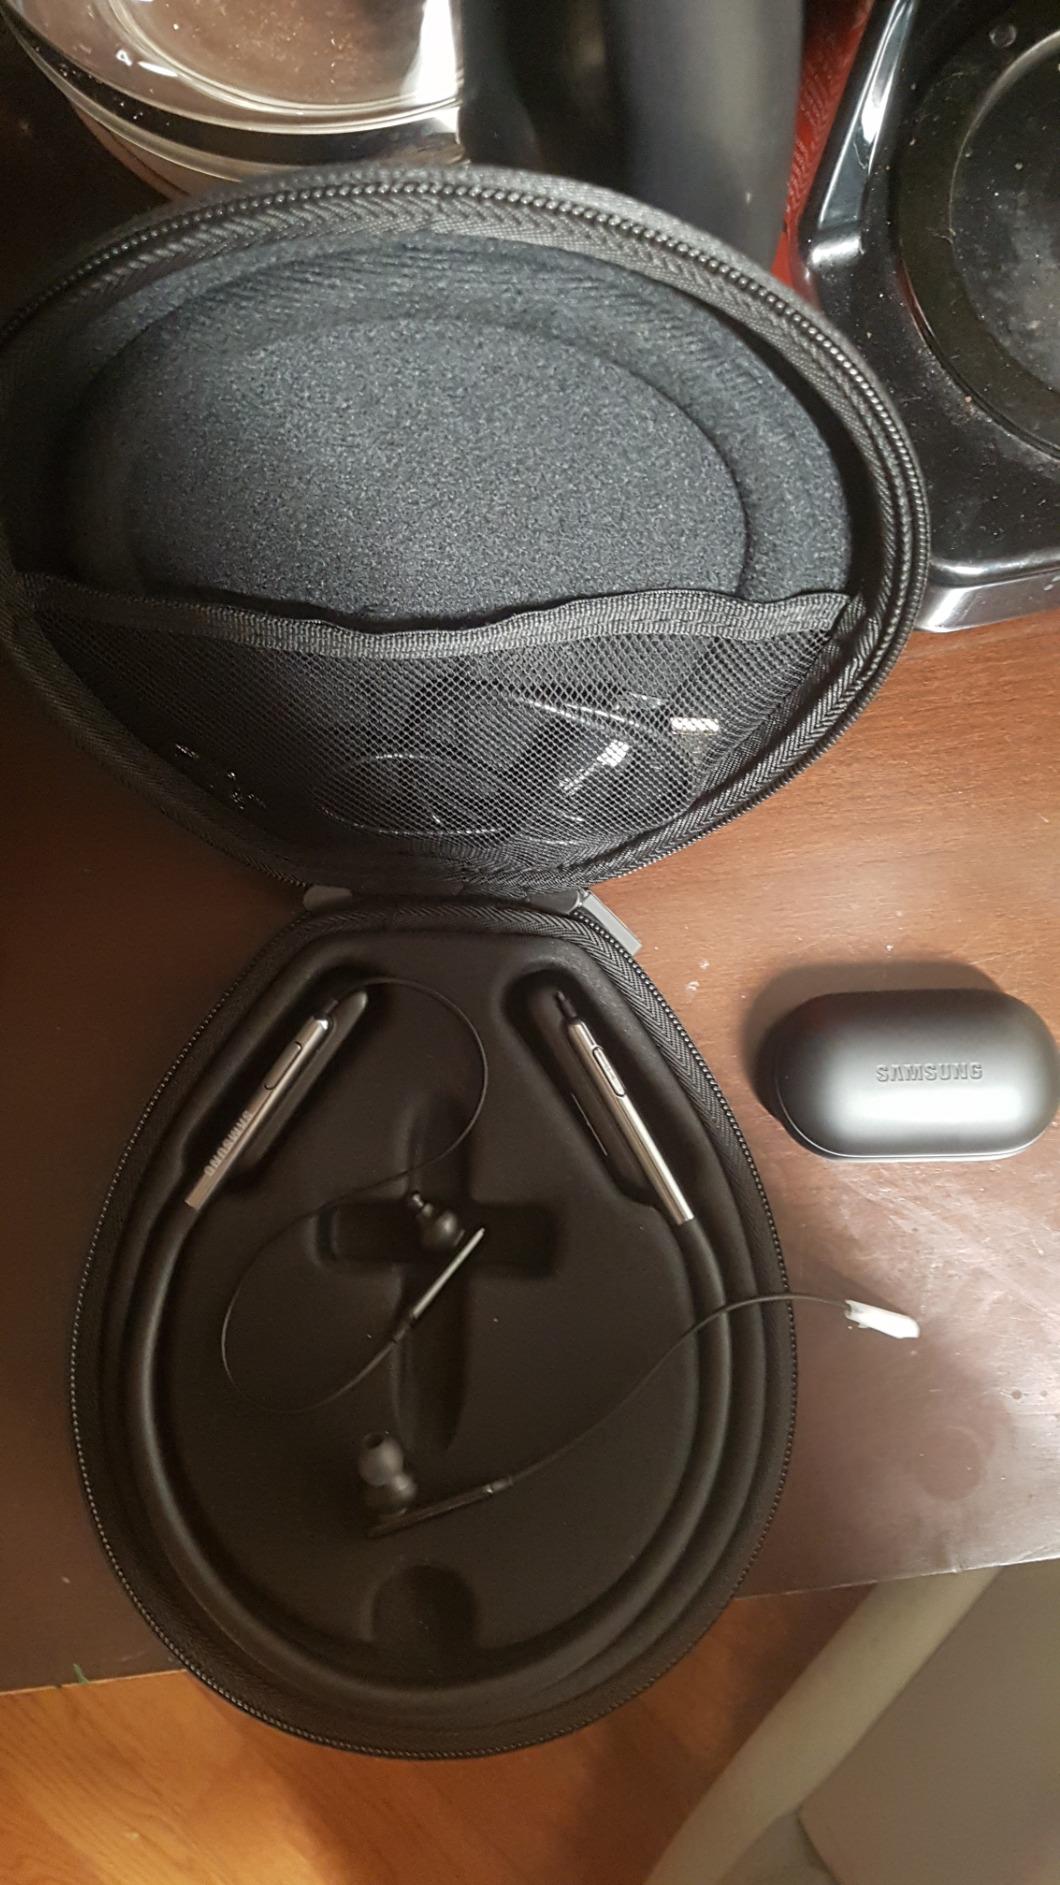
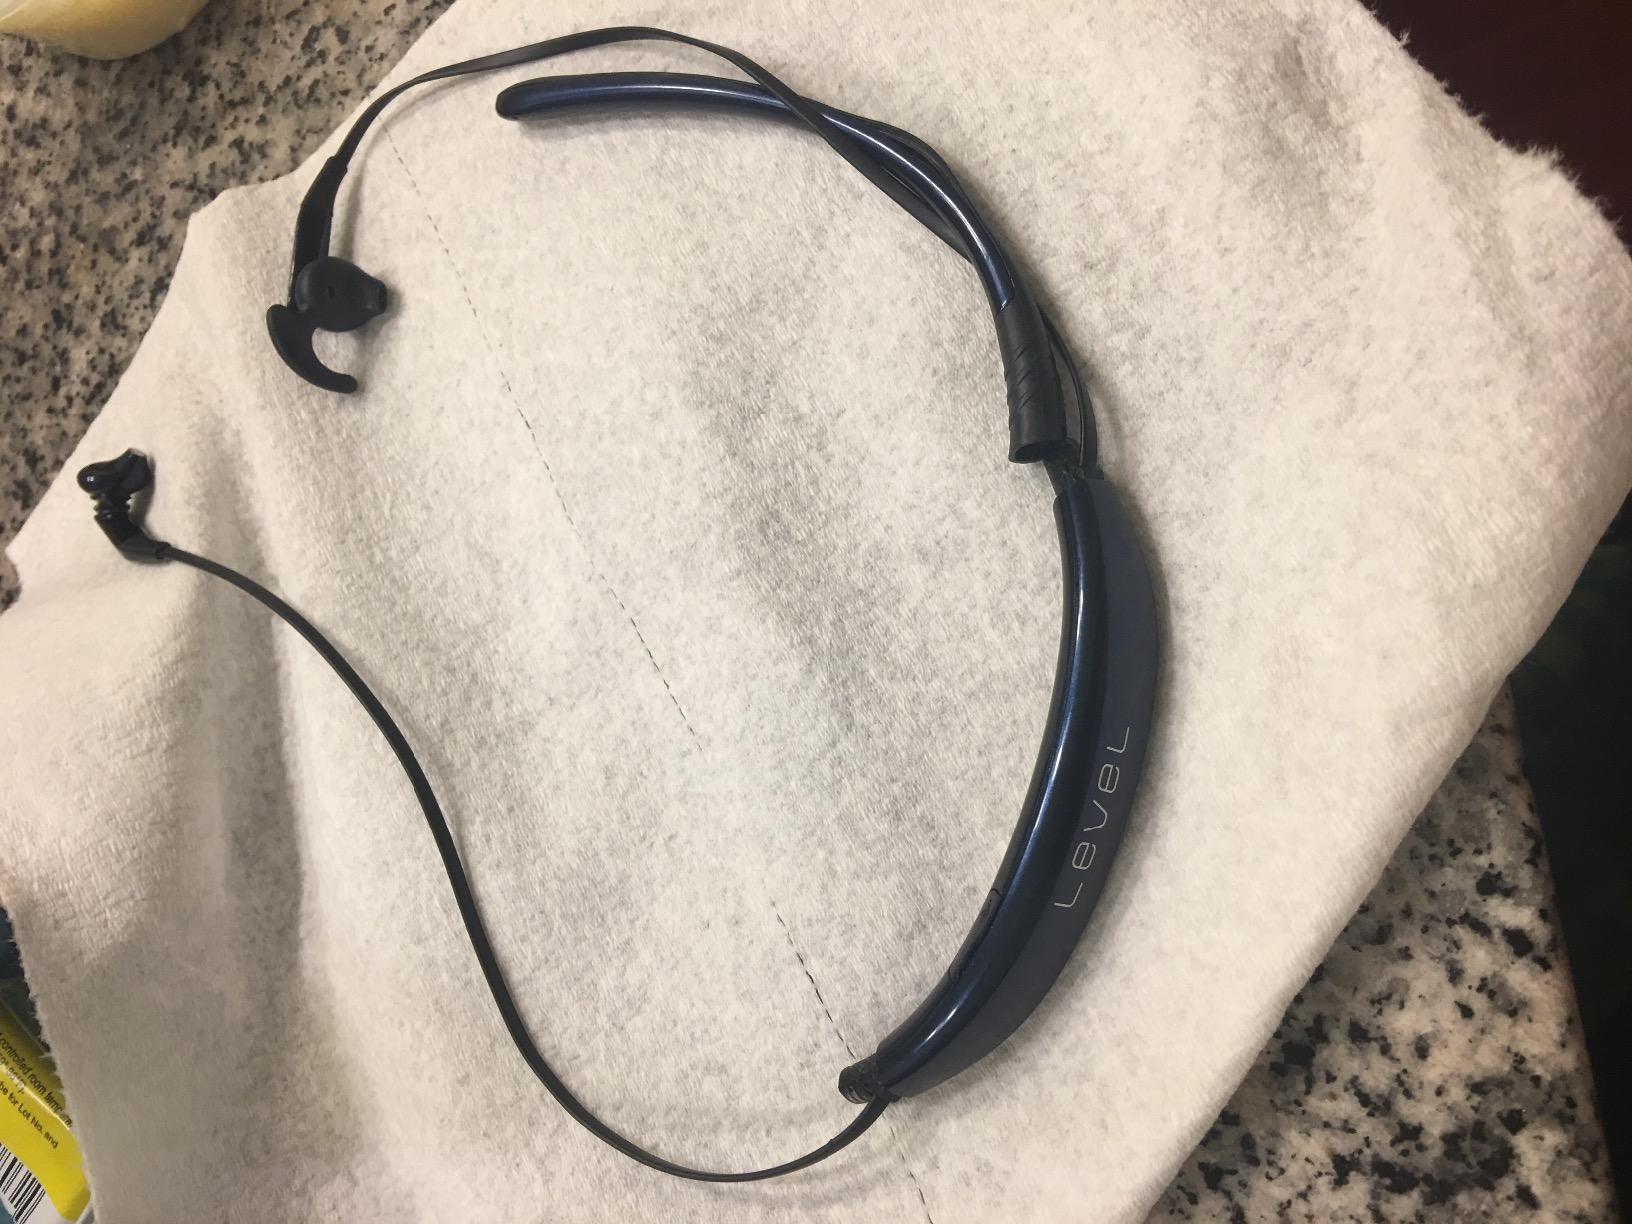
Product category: headphones
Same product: no